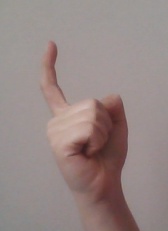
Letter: ra